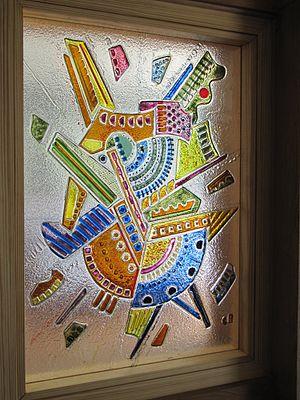
une création de Carlo Roccella. http://www.vitrail-architecture.com
Le fusing est une technique de verrerie qui consiste à assembler par superposition des morceaux de verre collés à froid, puis à porter l'ensemble dans un four à son point de fusion pour former une seule pièce homogène.
L’émaillage du verre est une technique de décoration ou simplement d'impression qui consiste à peindre au pinceau, ou à appliquer par sérigraphie, un motif sur un support de verre avec des émaux — poudres vitrifiables très fines, colorées par des oxydes — qui cuisent et fondent à basse température, grâce à la présence d’une base fusible.
Roccella Carlo est un artiste italien du vitrail contemporain.